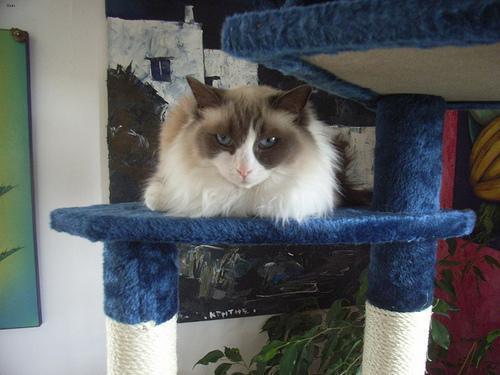
Ragdoll